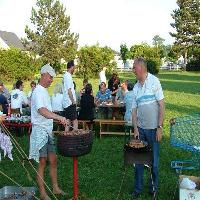
Weather: sun or clear